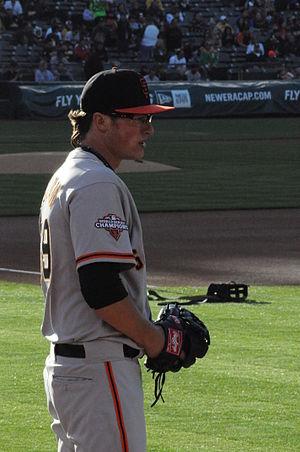
Michael Joseph Kickham est un lanceur gaucher des Ligues majeures de baseball sous contrat avec les Rangers du Texas.